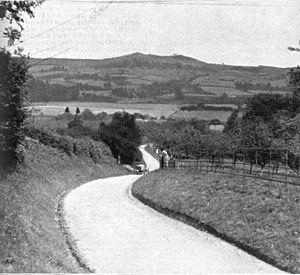
La Vauxhall 30-98 est une voiture fabriquée par Vauxhall à Luton, Bedfordshire entre 1913 et 1927. À l'époque, la configuration la plus connue fut la Vauxhall Velox standard à quatre places à carrosserie ouverte « randonneuse ». La description de Vauxhall même était la 30-98 hp Vauxhall-Velox voiture sportive. La 30-98 est également connue par les amateurs de Vauxhall sous le code châssis « E ».